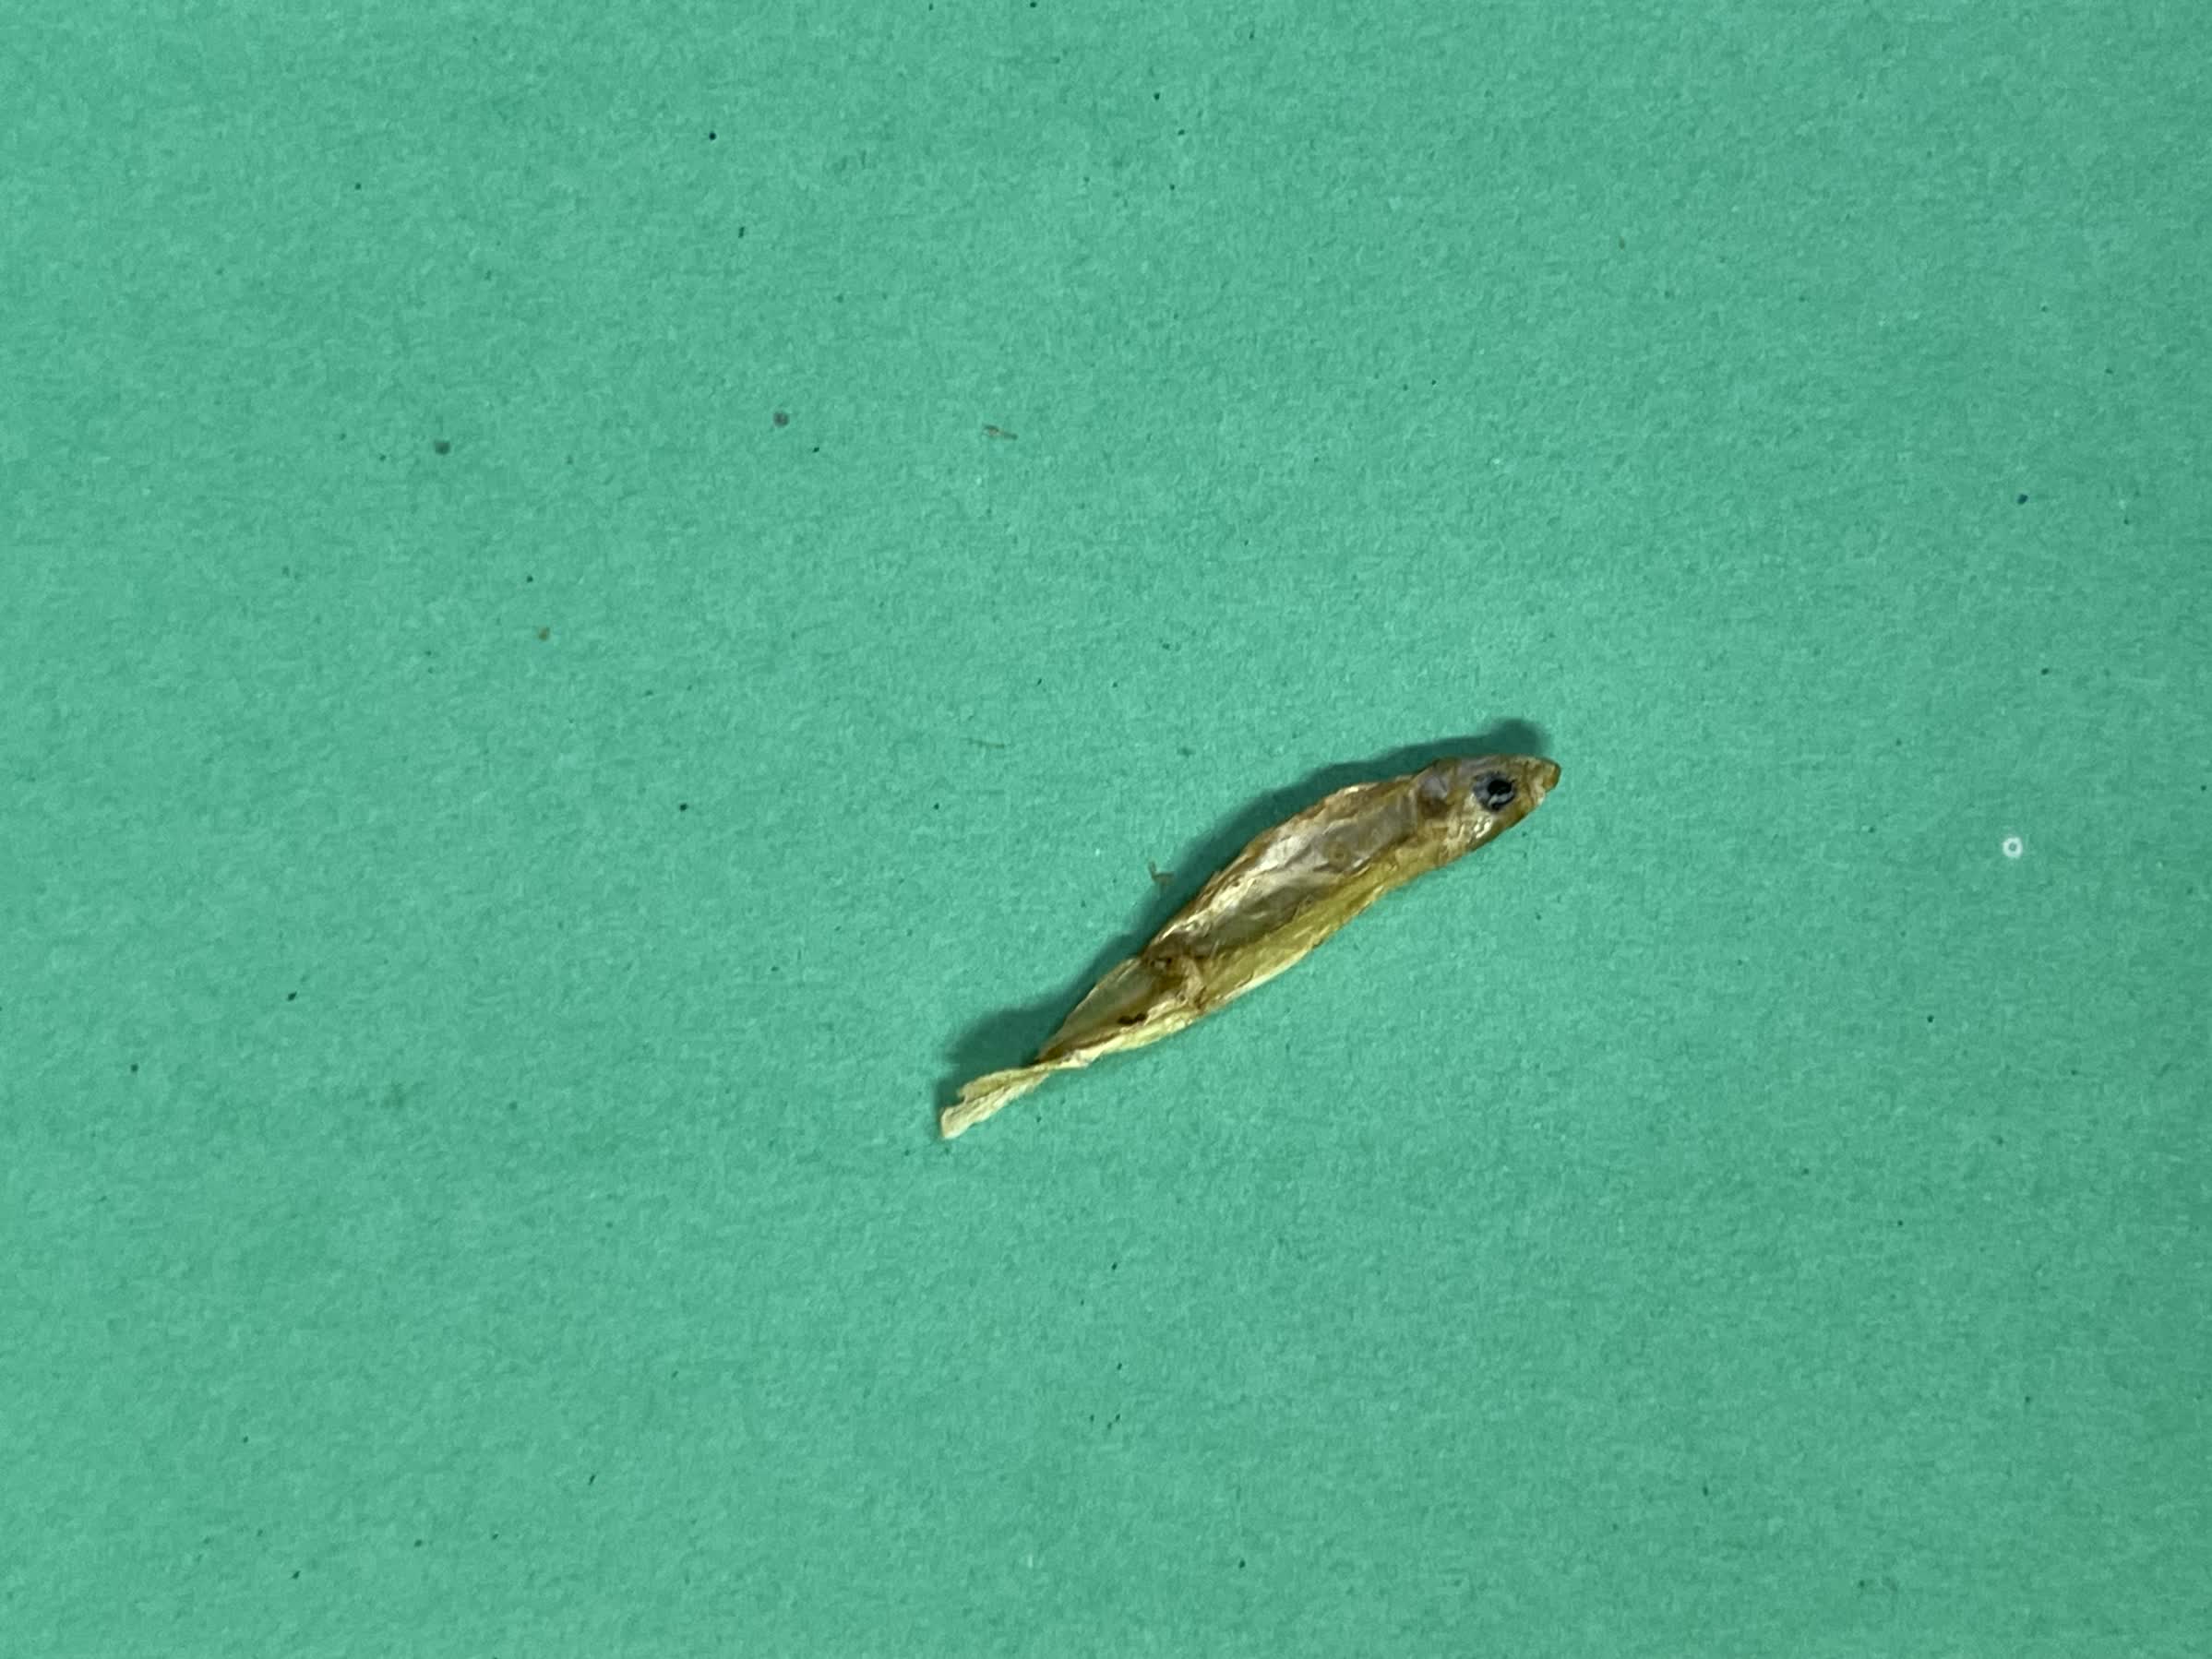
Species: kachki